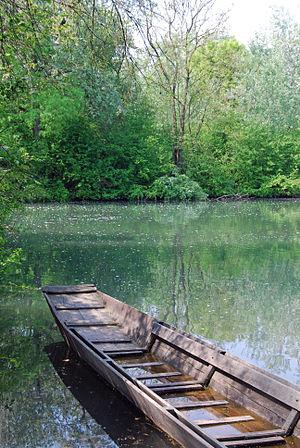
Le Taubergießen est une plaine alluviale au sud du Rhin supérieur. Il a été classé réserve naturelle en 1979. Avec 1 697 ha, c’est l’une des plus grandes zones protégées du Bade-Wurtemberg. Il s’étend du nord au sud sur plus de 12 km. Sa plus grande largeur est d’environ 2.5 km.